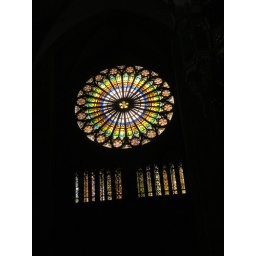
The oldest stained glass window in emmmmm again!!